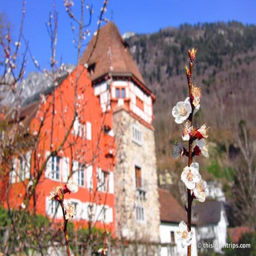
Red House